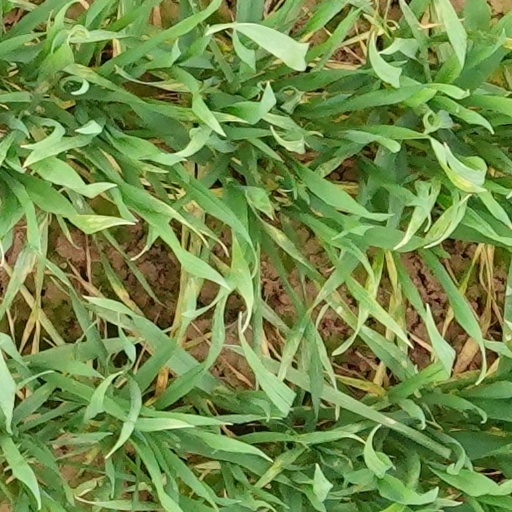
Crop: wheat